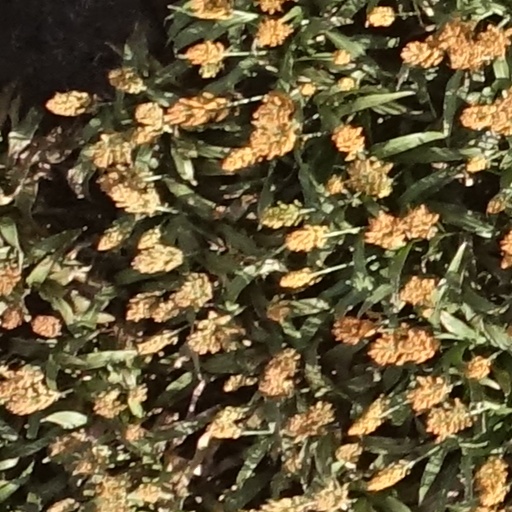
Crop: sorghum